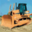
Label: tractor